Ripa Hits the Skids

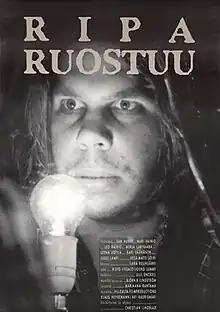
Original Finnish film poster

Ripa Hits the Skids is a 1993 Finnish comedy film directed by Christian Lindblad. It tells the story of Ripa, a young film director whose life seems to be going downhill all the time. Ripa, in debt and alcoholic, meets a beautiful young woman, Tiina, with whom he starts dating, but the relationship is full of problems, and the lenders and the police chasing him do not exactly make the difficult everyday life any easier.